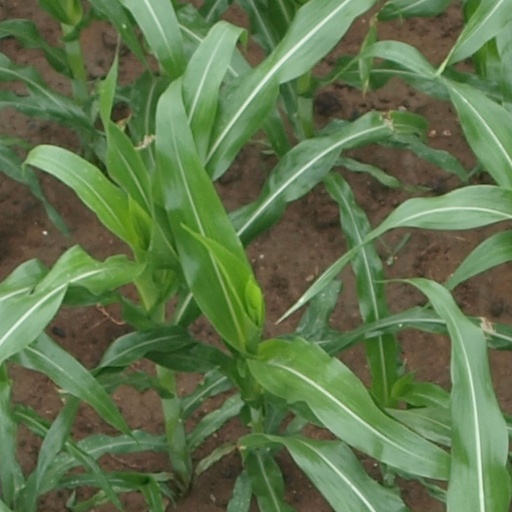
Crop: maize; corn